Rocking the Boat

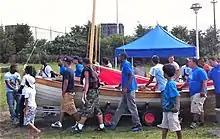
The 2011 class of Rocking the Boat launches the boat they built, "The Legacy".

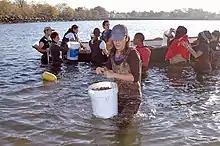
Rocking the Boat students assist in creation of artificial oyster reef off Soundview Park.

Rocking the Boat draws students mostly from the surrounding Hunts Point neighborhood, in the lowest income congressional district in the country. Green told the "Daily News", "Rocking the Boat empowers young people challenged by severe economic, educational and social conditions to develop the self-confidence to set ambitious goals and gain the skills necessary to achieve".